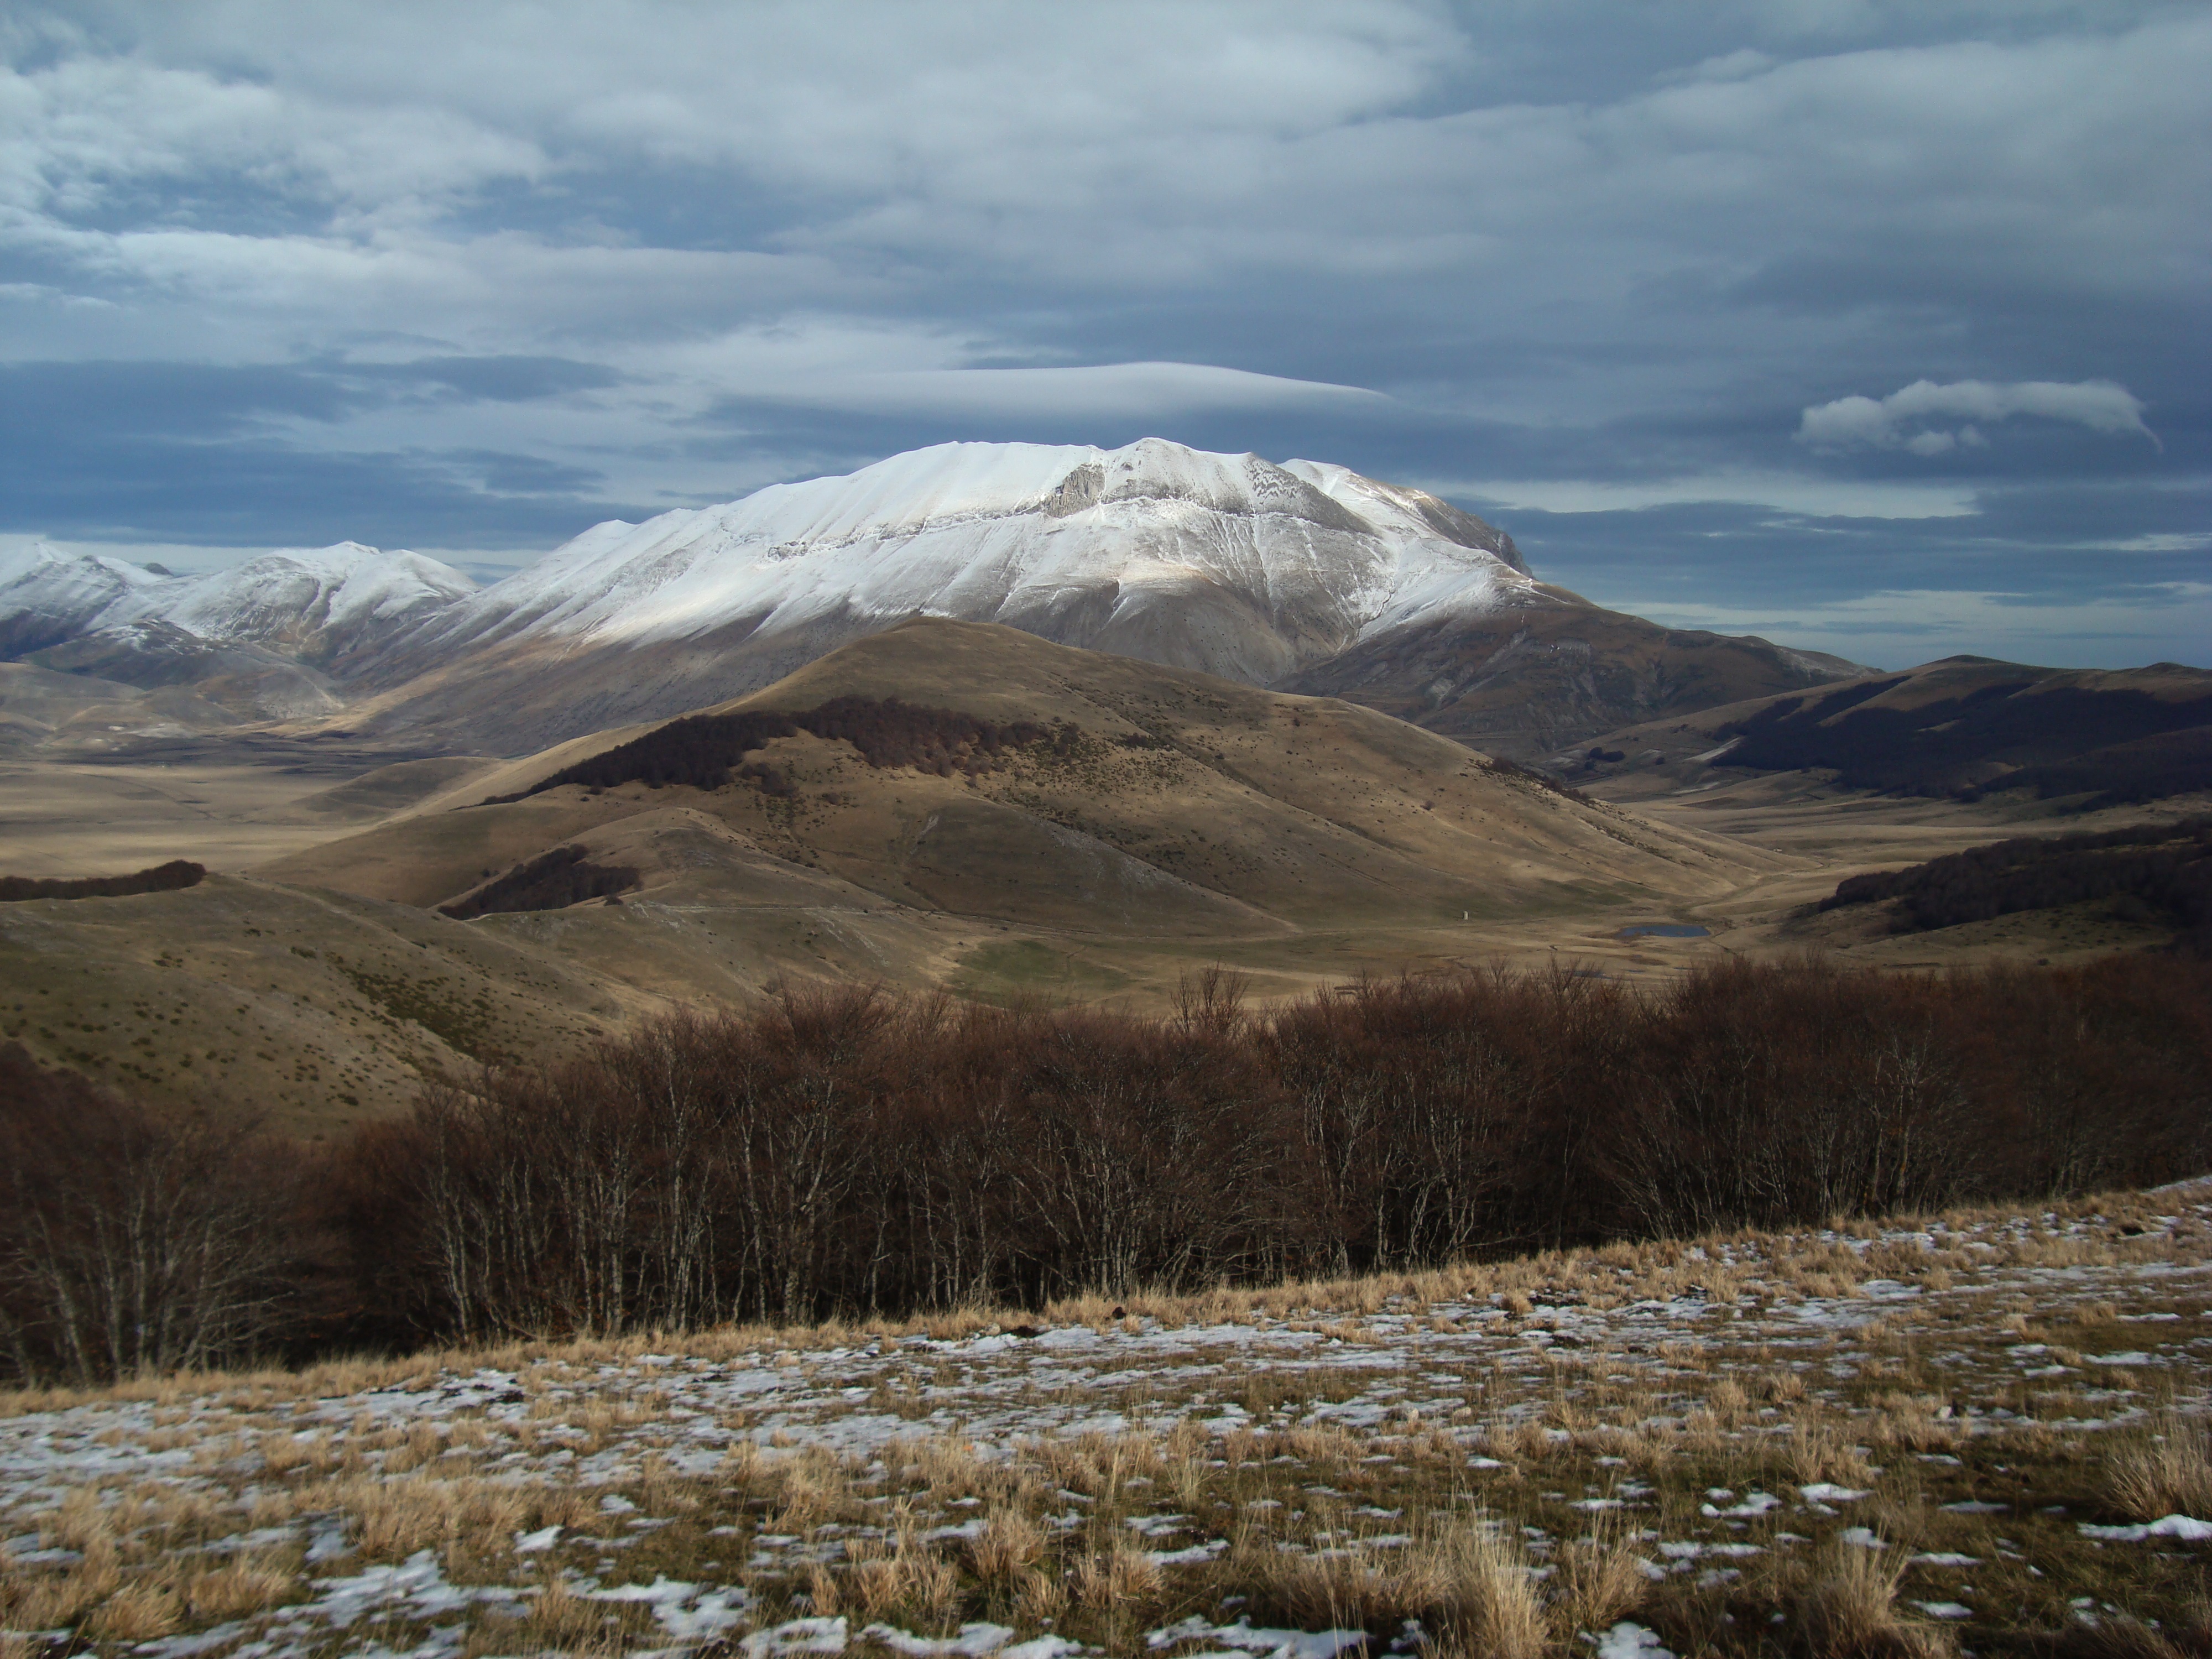
landscape, nature, wilderness, mountain, snow, winter, cloud, hill, lake, valley, mountain range, weather, highland, season, ridge, alps, plateau, fell, loch, tundra, umbria, rural area, landform, mountain pass, geographical feature, atmospheric phenomenon, mountainous landforms